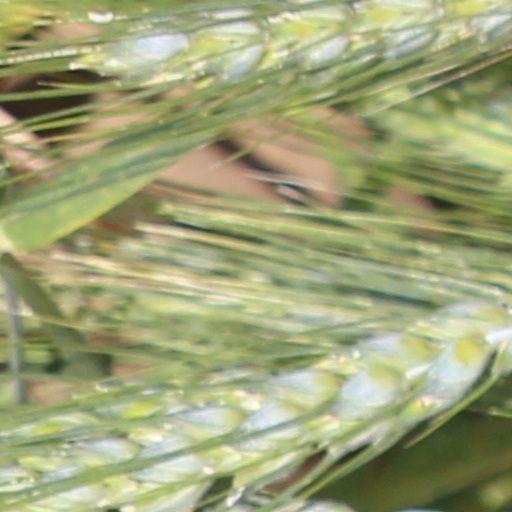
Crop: wheat